Post-classical history

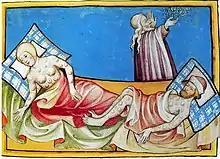
Old Testament Plague of boils in the Toggenburg Bible, 14th century. Bubonic Plagues deeply affected the life outlook of survivors.

The Silk Road was a Eurasian trade route that played a large role in global communication and interaction. It stimulated cultural exchange; encouraged the learning of new languages; resulted in the trade of many goods, such as silk, gold, and spices; and also spread religion and disease. It is even claimed by some historians – such as Andre Gunder Frank, William Hardy McNeill, Jerry H. Bentley, and Marshall Hodgson – that the Afro-Eurasian world was loosely united culturally, and that the Silk Road was fundamental to this unity. This major trade route began with the Han dynasty of China, connecting it to the Roman Empire and any regions in between or nearby. At this time, Central Asia exported horses, wool, and jade into China for the latter's silk; the Romans would trade for the Chinese commodity as well, offering wine in return. The Silk Road would often decline and rise again in trade from the Iron Age to the post-classical era. Following one such decline, it was reopened in Central Asia by Han dynasty general Ban Chao during the 1st century.